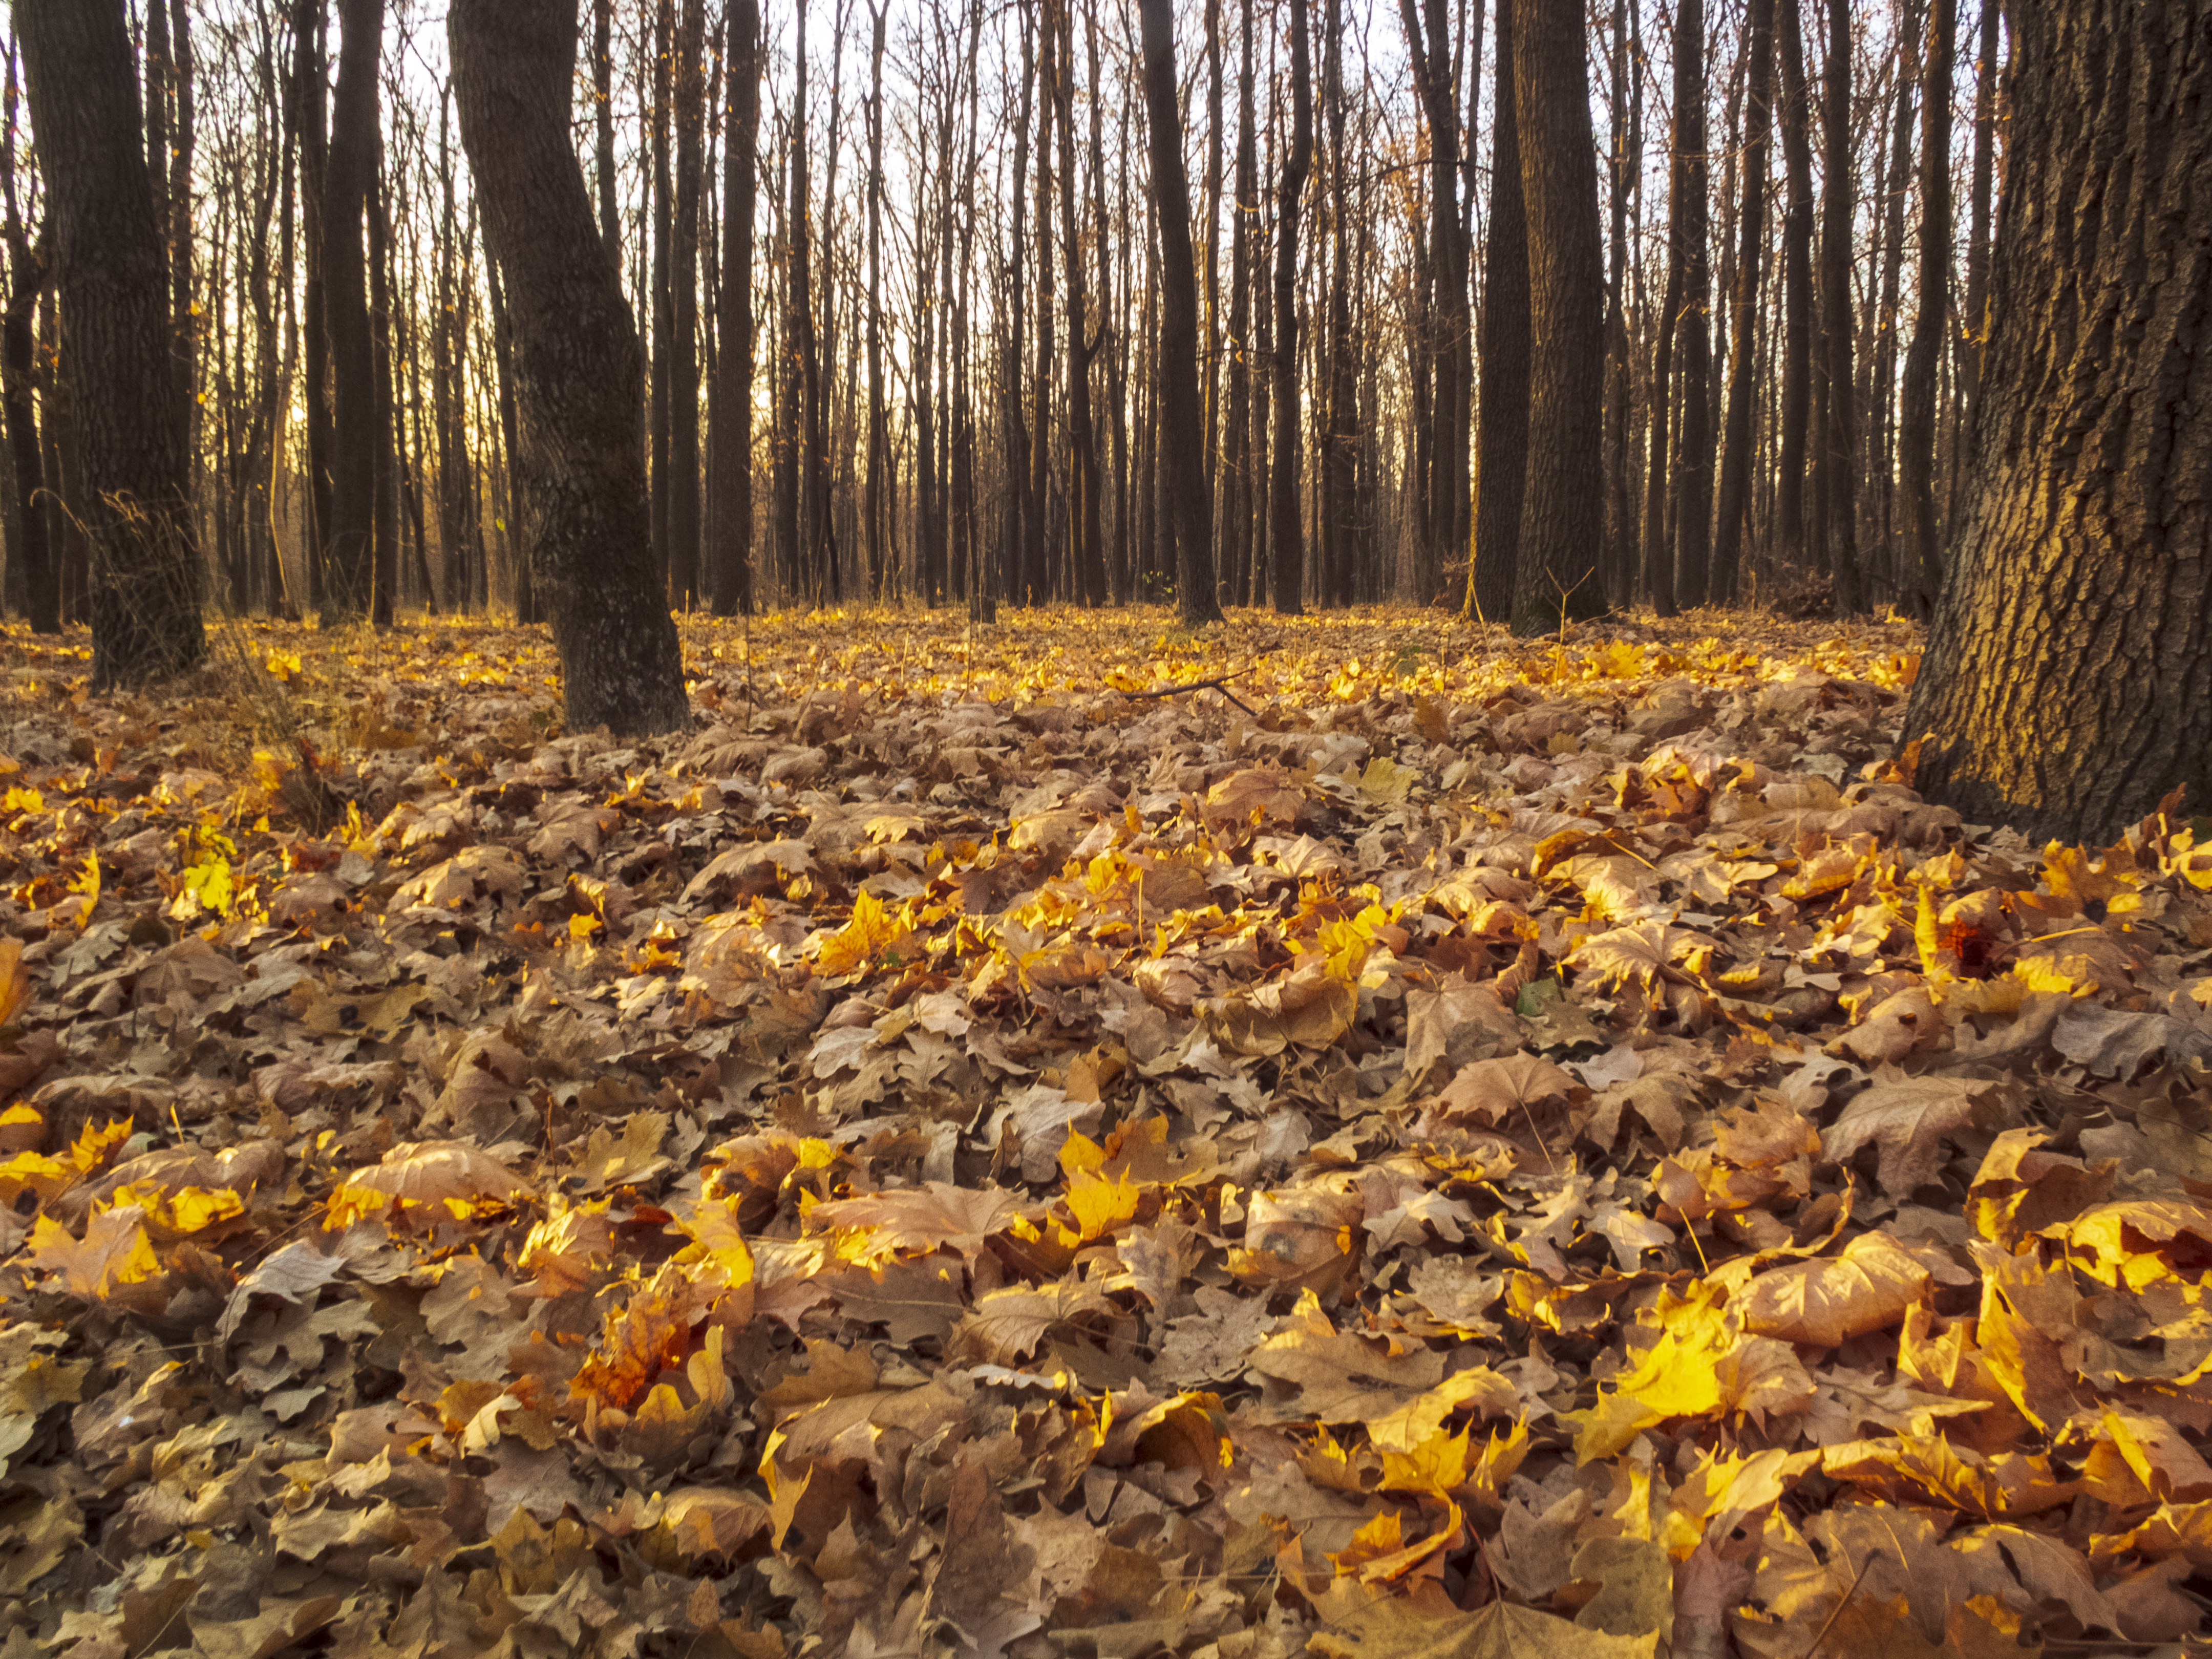
autumn, forest, leaves, landscape, nature, trees, yellow, november, brown, plant community, plant, People in nature, natural landscape, wood, tree, twig, trunk, terrestrial plant, grass, groundcover, deciduous, Tints and shades, woodland, temperate broadleaf and mixed forest, soil, grove, jungle, Northern hardwood forest, tropical and subtropical coniferous forests, shadow, plant stem, winter, spruce fir forest, valdivian temperate rain forest, old growth forest, temperate coniferous forest, wildflower, wildlife, path, flowering plant, riparian forest, conifer, trail